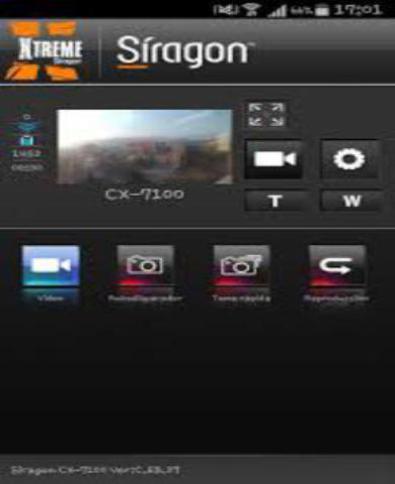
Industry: Electronic